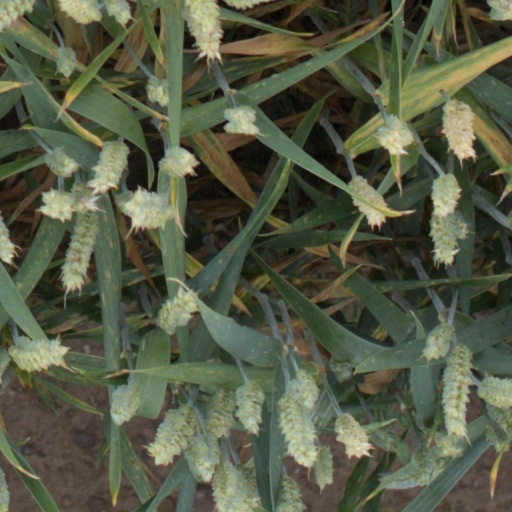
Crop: wheat